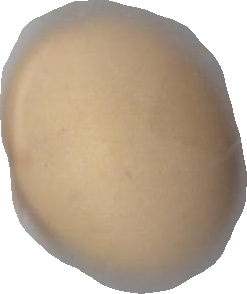
Variety: Dega